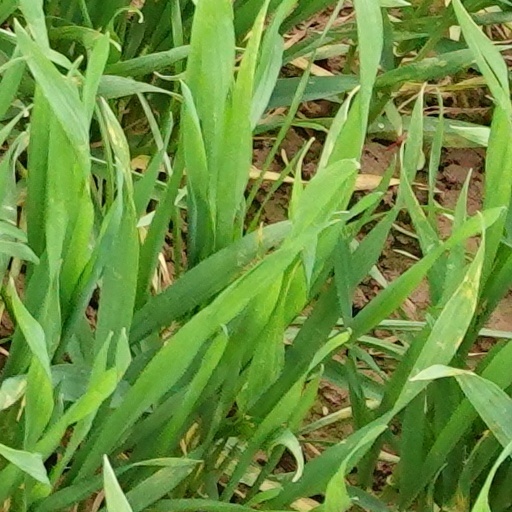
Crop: wheat